Puuc

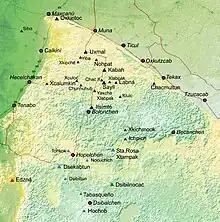
Major sites of the Puuc style (black), Chenes style (green) and transitional styles (blue)

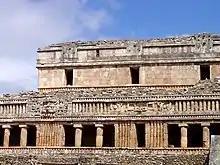
Ruins of the Palace of Sayil.

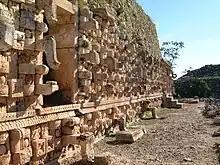
Decoration of Codz Poop at Kabáh.

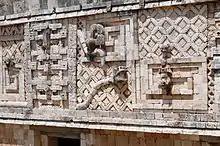
Detail of building in the Nunnery Quadrangle in Uxmal.

Puuc is the name of a region in the Mexican state of Yucatán and a Maya architectural style prevalent in that region. The word "puuc" is derived from the Maya term for "hill". Since the Yucatán is relatively flat, this term was extended to encompass the large karstic range of hills in the southern portion of the state, hence the terms Puuc region or Puuc hills. The Puuc hills extend into northern Campeche and western Quintana Roo.